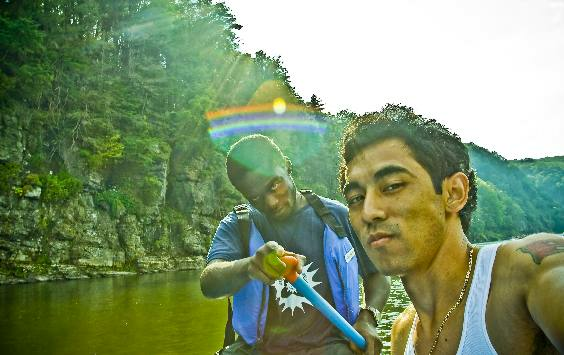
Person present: Yes